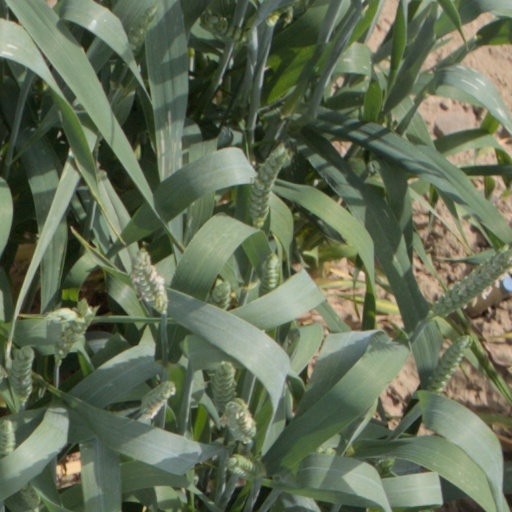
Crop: wheat